Rammstein

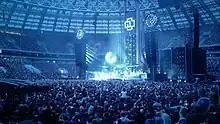
Rammstein performing in Moscow's Luzhniki Stadium on 29 July 2019

Rammstein released a greatest hits album titled "Made in Germany 1995–2011" on 2 December 2011. It contains one previously unreleased track, "Mein Land" which was released as a single on 11 November 2011 with another track, "Vergiss uns nicht", that was released at a later date. The compilation is available in three editions: The standard edition; this includes a CD with normal songs from their back catalog. Special edition; has the same CD from the standard edition and an extra CD with Rammstein songs that have been remixed by different artists such as Scooter. Finally, the super deluxe edition; has the two previously mentioned CDs and three DVDs with interviews and the making of videos from different music videos. The video for the song "Mein Land" was filmed on 23 May 2011 at Sycamore Beach in Malibu, California. It premiered on the band's official website on 11 November 2011. A full European tour in support of "Made in Germany" began in November 2011 and spanned all the way to May 2012. It included a North American tour that began on 20 April 2012 in Sunrise, Florida and ended on 25 May 2012 in Houston, Texas that visited 21 cities throughout the US and Canada. The Swedish industrial band Deathstars supported the band during the first two legs of the European tour. DJ Joe Letz from Combichrist and Emigrate was the opening act for the North American Tour.